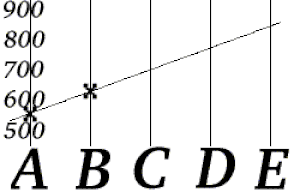
Code d'effacement optimal 1
En théorie de l'information, un code d'effacement est un code de correction d'erreur directe pour le canal binaire d'effacement qui transforme un message composé de symboles en un message plus long composé de symboles tel que le message original peut être retrouvé à partir d'un sous-ensemble de ces symboles. La fraction est appelé « débit du code ». La fraction, où représente le nombre de symboles requis pour restaurer le message est appelée efficacité de la réception.